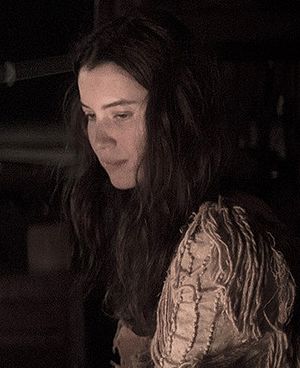
Nathalia Dill
Nathalia Goyannes Dill Orrico er en brasiliansk skuespiller.